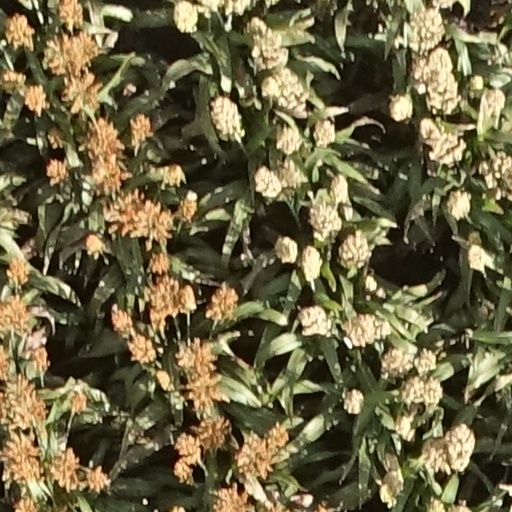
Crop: sorghum